Conwy (electoral ward)

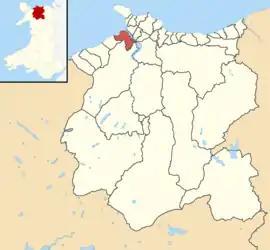
Location of Conwy ward within Conwy County Borough

Conwy is one of the electoral wards in the town and community of Conwy, Conwy County Borough, Wales. The ward covers the community to the west of the River Conwy and is one of four county wards included within the boundaries of the community. The wards of Deganwy, Marl and Pensarn lie east of the river.